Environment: real
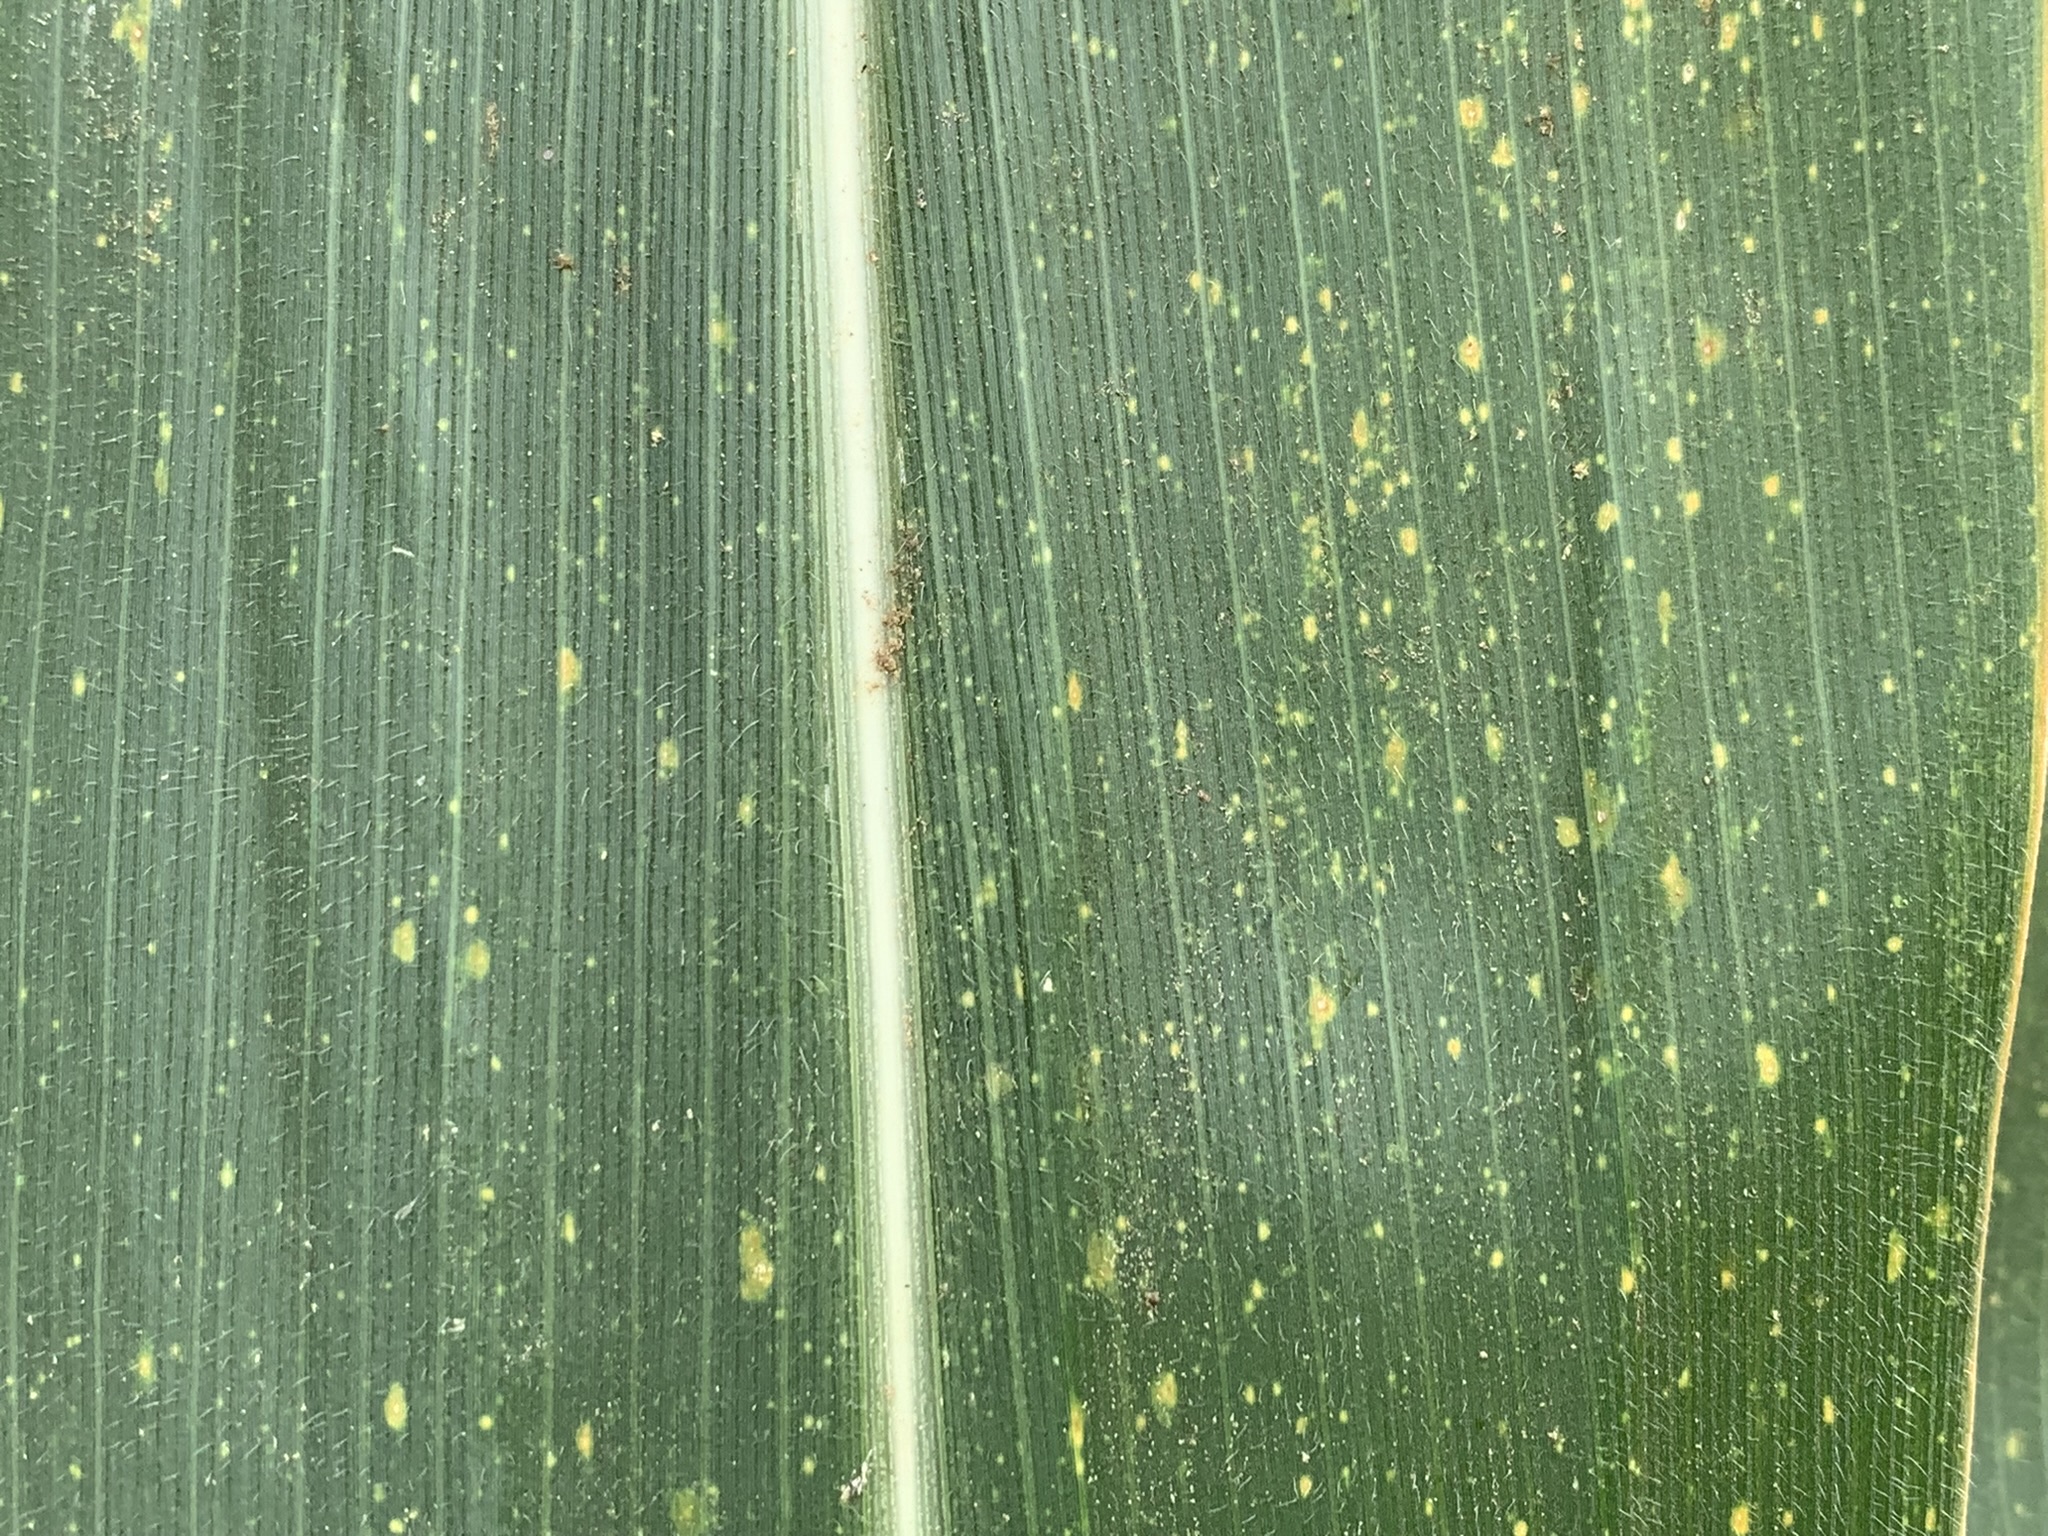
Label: lethal_necrosis